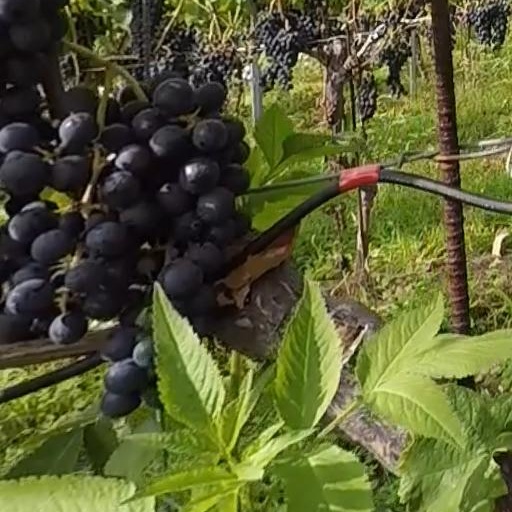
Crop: grape